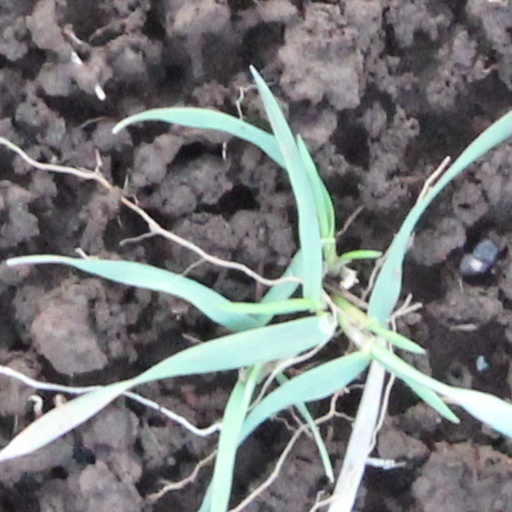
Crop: wheat